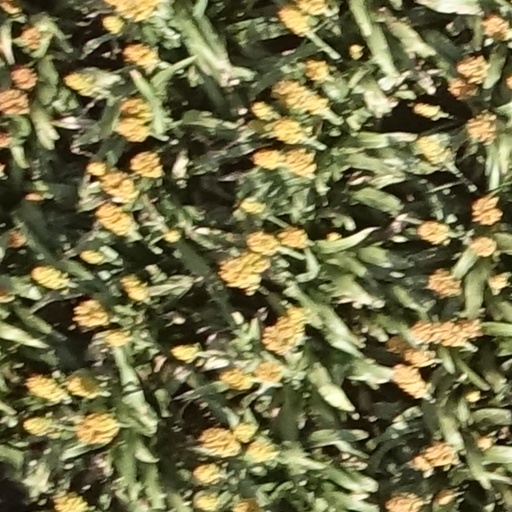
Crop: sorghum